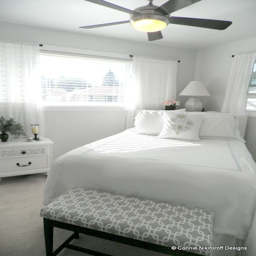
bed in the corner ... person i may have to move my bed again and see if it works for our room